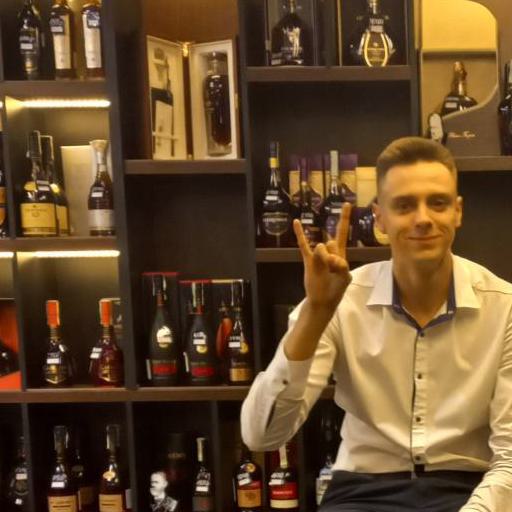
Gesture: rock